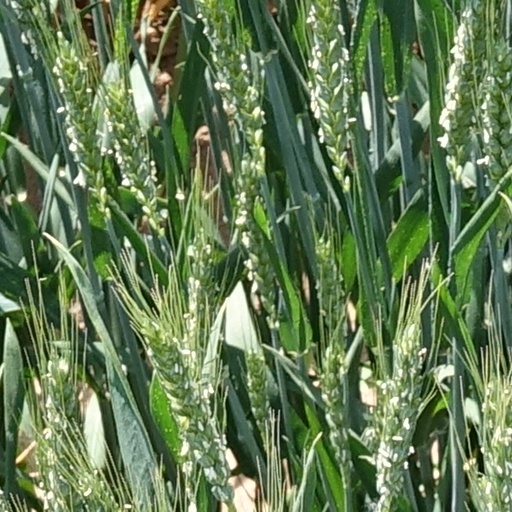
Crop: wheat